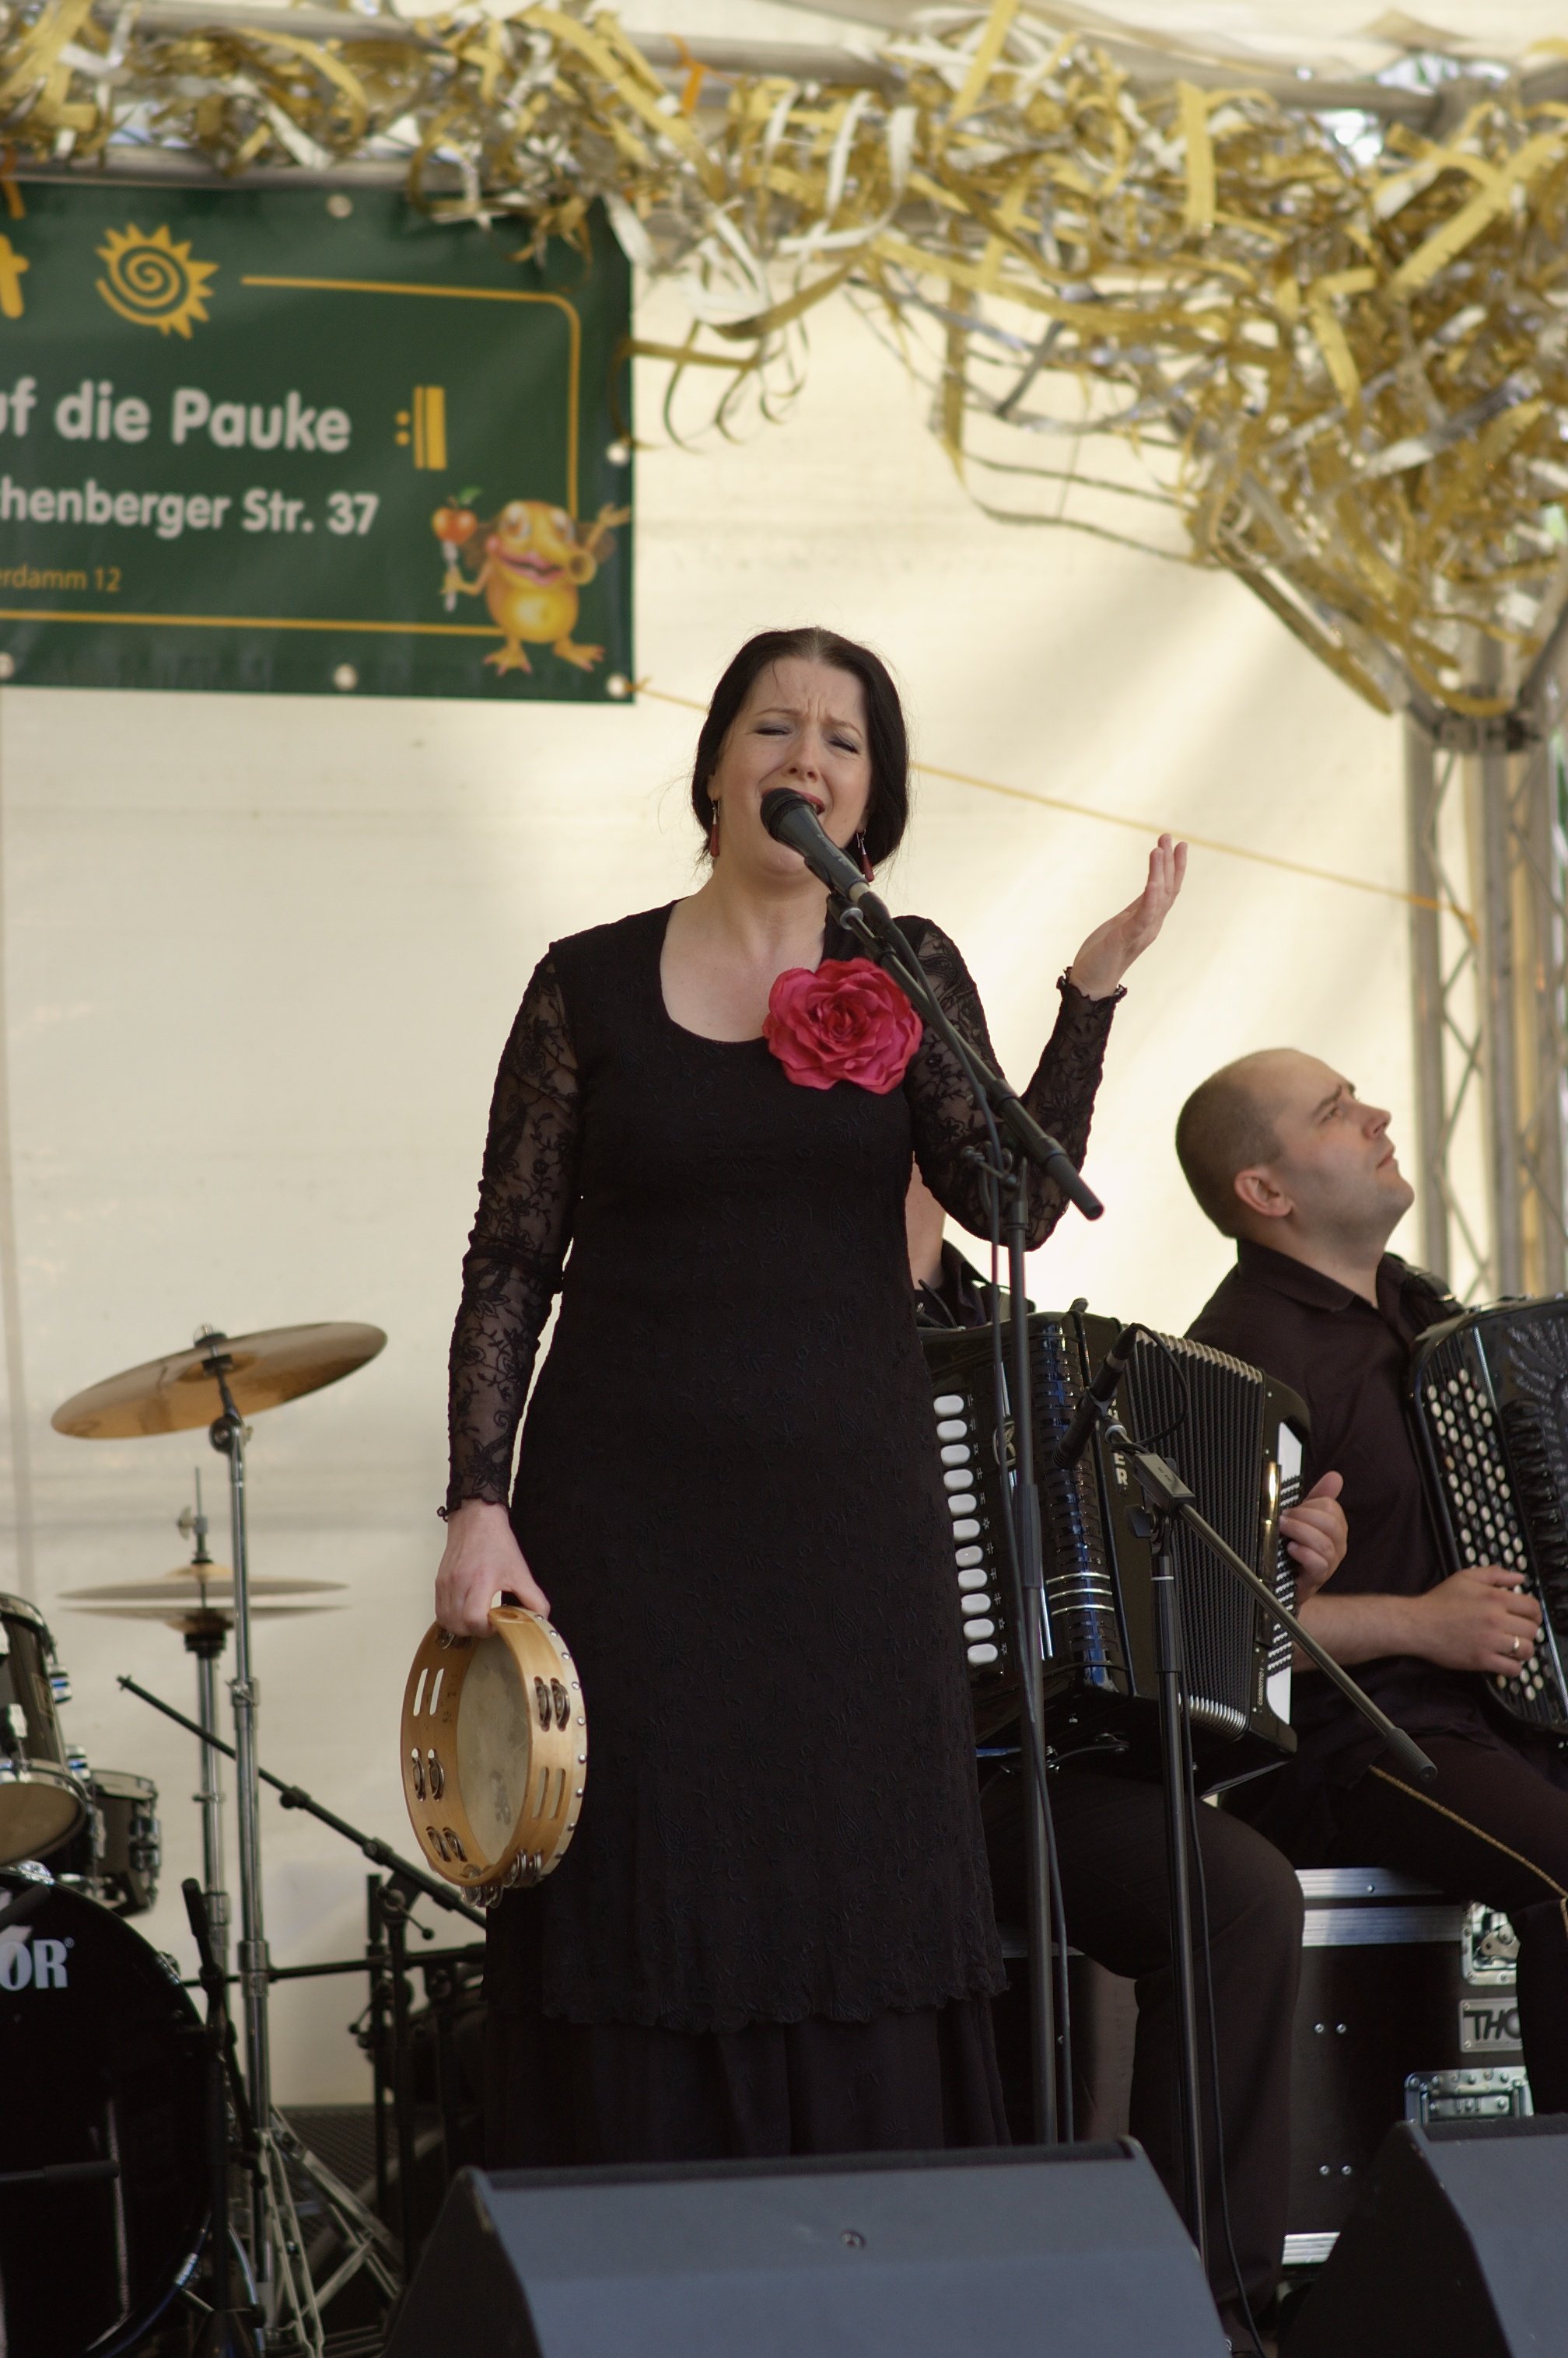
music, people, concert, fashion, musician, stage, performance, singing, rawtherapee, germany, deutschland, berlin, walimex, samyang, pentax, 85mm, guitarist, drummer, entertainment, lenstagged, steffenzahn, k100d, justpentax, kreuzberg, bergmannstrasse, bergmannstrassenfest, iamflickr, 85mmf14, walimex85mm, walimexpro8514if, singer songwriter, musical ensemble